United States Zouave Cadets

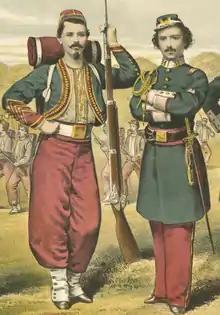
Elmer Ellsworth was credited with transforming the moribund National Guard Cadets of Chicago into the United States Zouave Cadets.

In the years following the War of 1812, many northern states defunded and demobilized their militias. In their place, units of volunteer militia organized themselves. These units, often drawn from members of society, elected their own officers, adopted their own uniforms and customs, and generally financed themselves. Well-drilled and commanded units could petition for recognition by their state government; if approved, their officers would be issued commissions by the Governor and their troops permitted access to the state's armories and munitions stores, all while maintaining their otherwise independent character. Nevertheless, such volunteer militia companies of this period – despite forming a nucleus around which a state could build and expand its military forces in an emergency – were characterized by Phil Reyburn, an historian, as "more fraternal than martial". A far greater emphasis was placed on drill and ceremony than on battlefield tactics.